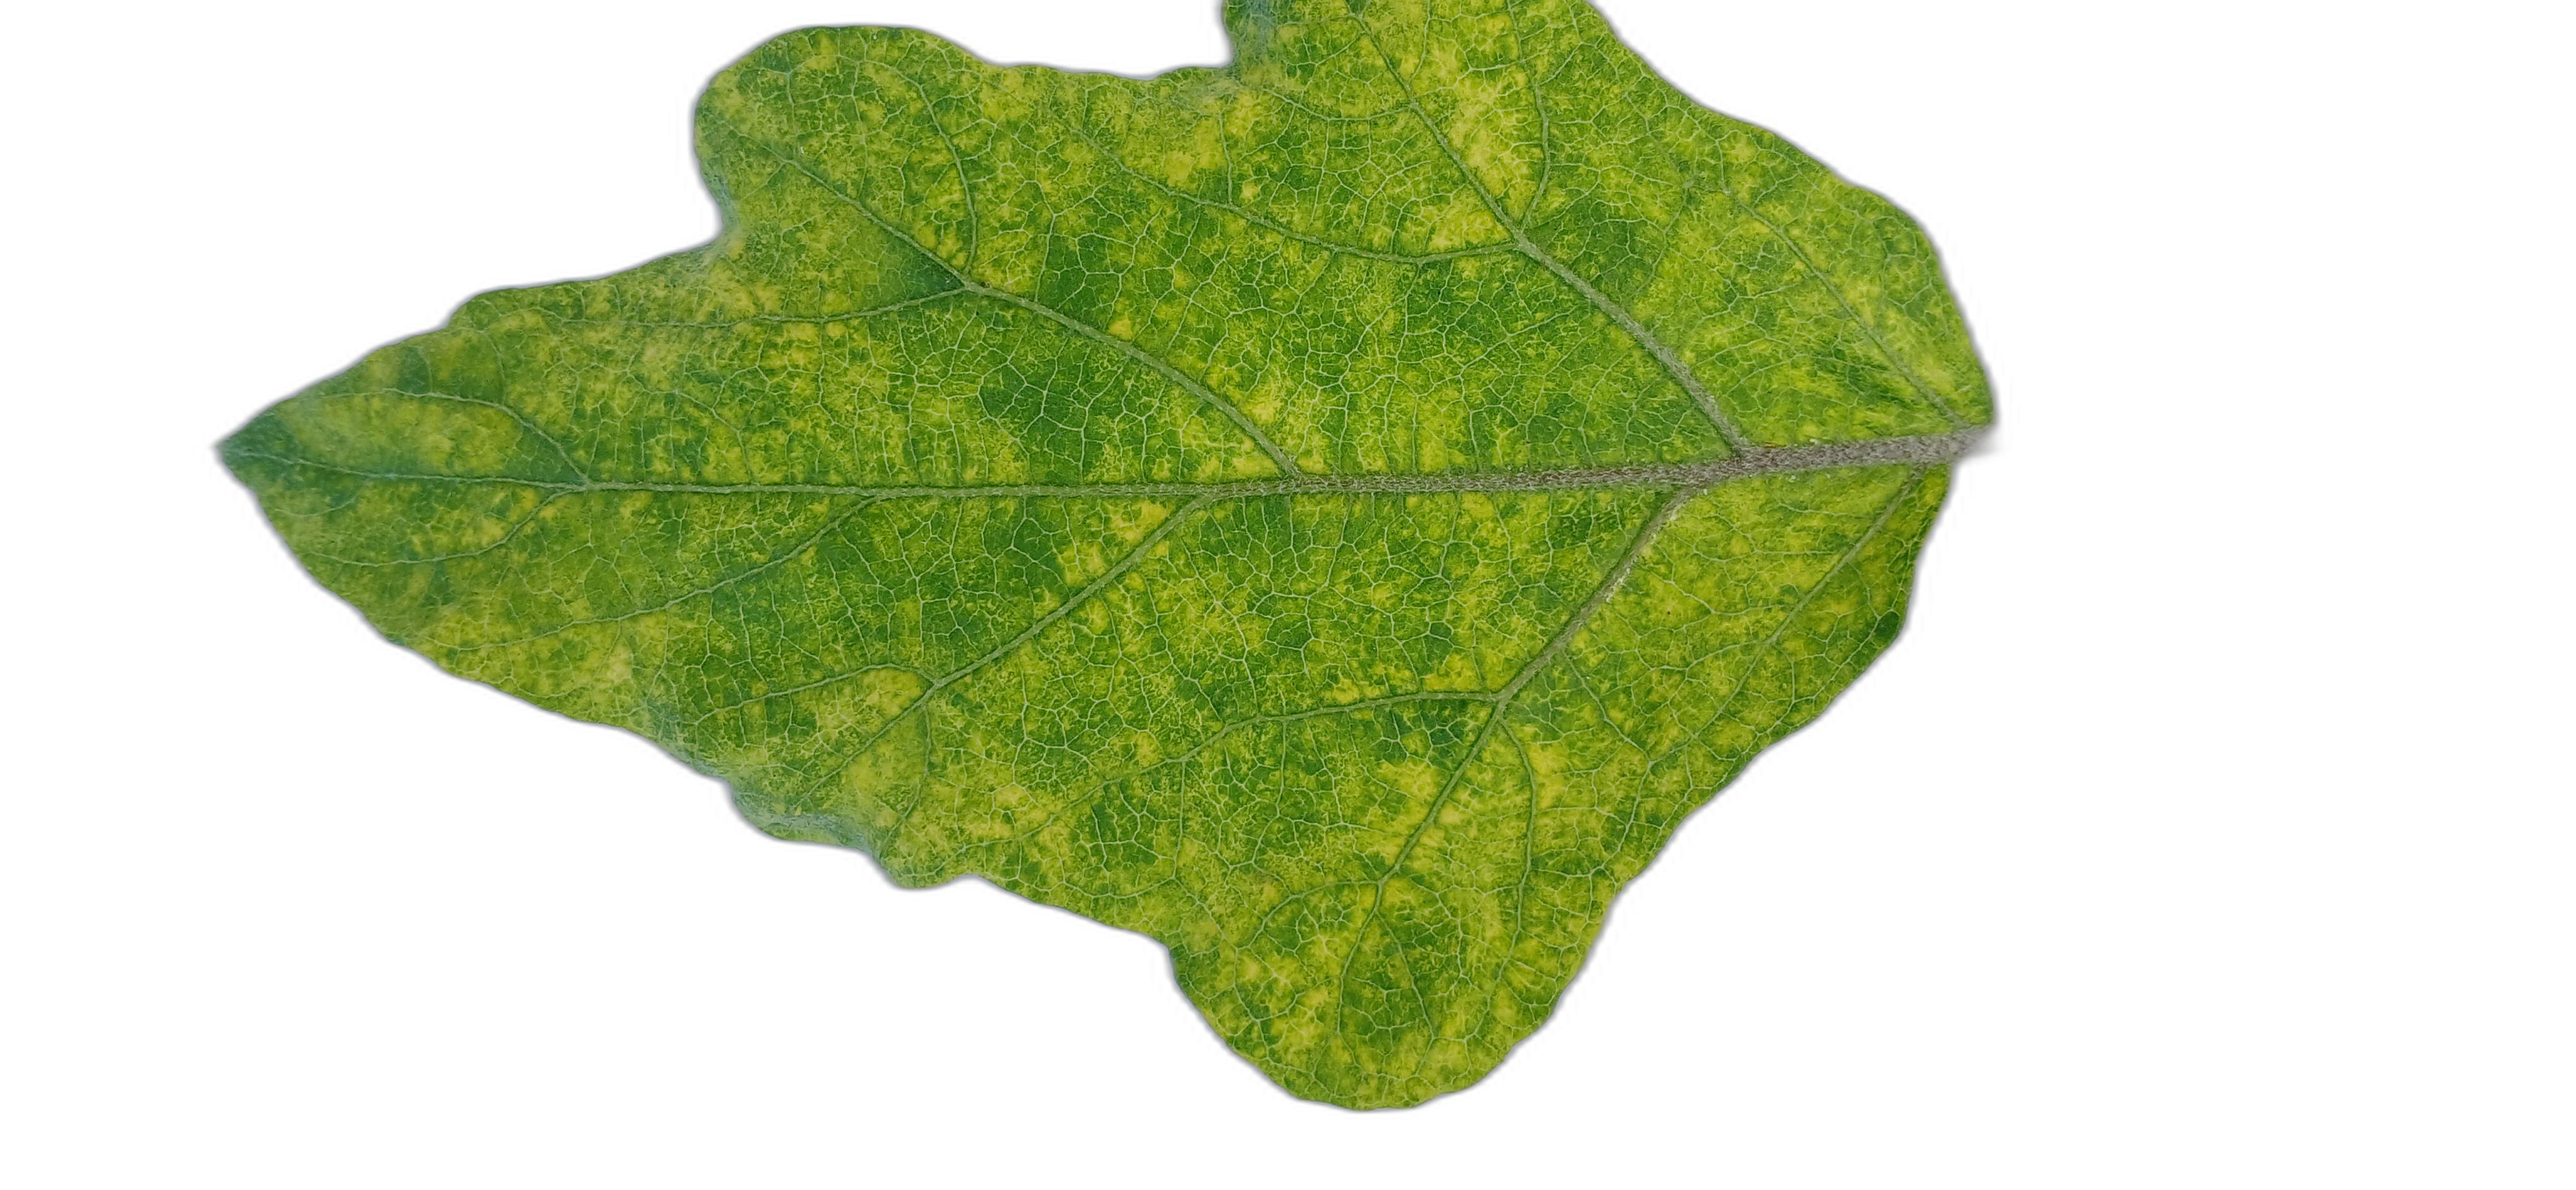
Label: Mosaic Virus Disease